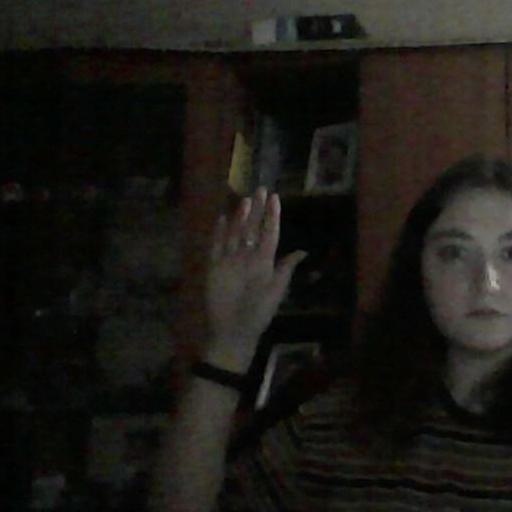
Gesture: stop